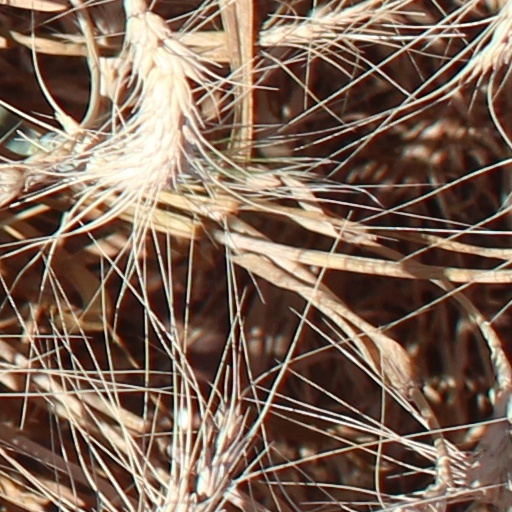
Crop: wheat